Venus

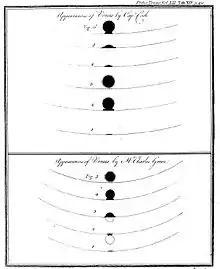
A hand-drawn sequence of images showing Venus passing over the edge of the Sun's disk, leaving an illusory drop of shadow behind

When the planet was first observed with a telescope in December 1610, by the Italian physicist Galileo Galilei, he found it showed phases like the Moon, varying from crescent to gibbous to full and vice versa. When Venus is furthest from the Sun in the sky, it shows a half-lit phase, and when it is closest to the Sun in the sky, it shows as a crescent or full phase. This could be possible only if Venus orbited the Sun, reported by Galileo in his 1613 Letters on Sunspots, becoming one of the first observations to clearly contradict the Ptolemaic geocentric model that the Solar System was concentric and centred on Earth.